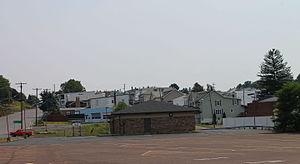
Atlas est une census-designated place située dans le comté de Northumberland, dans le Commonwealth de Pennsylvanie, aux États-Unis. Sa population s’élevait à 809 habitants lors du recensement de 2010.